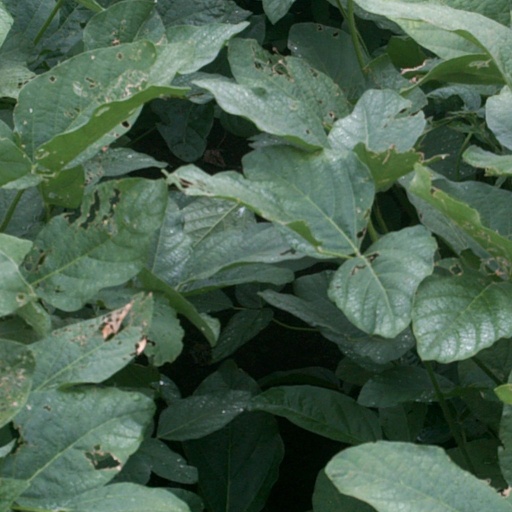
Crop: soybean